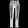
Label: Trouser